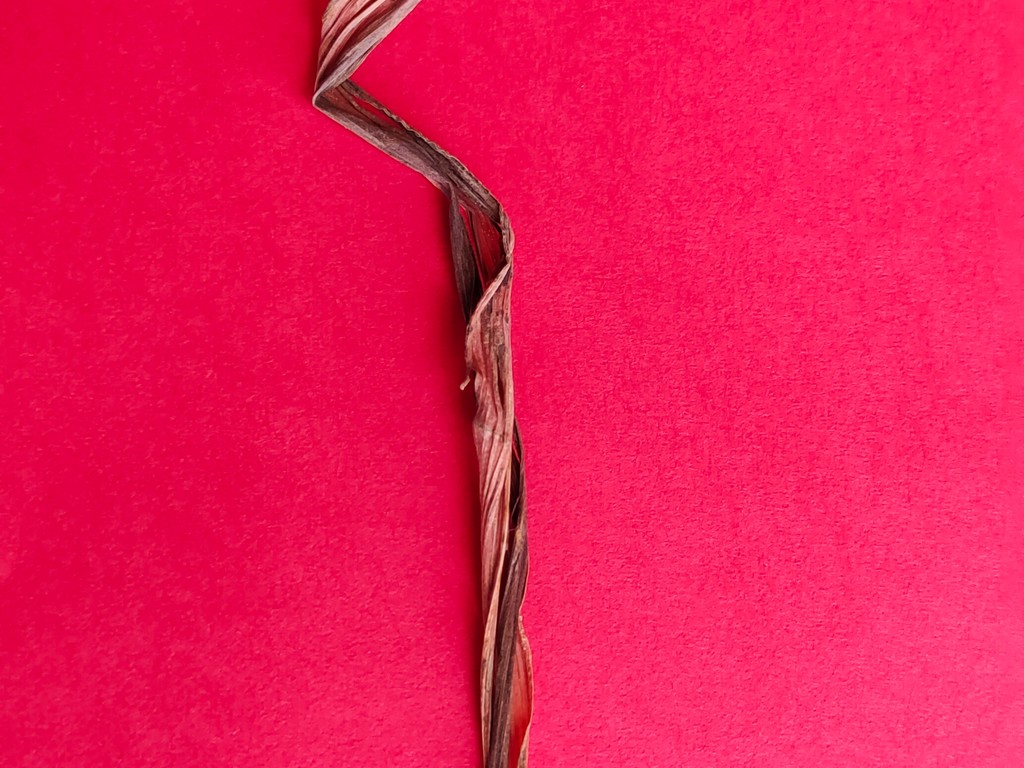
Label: Dried